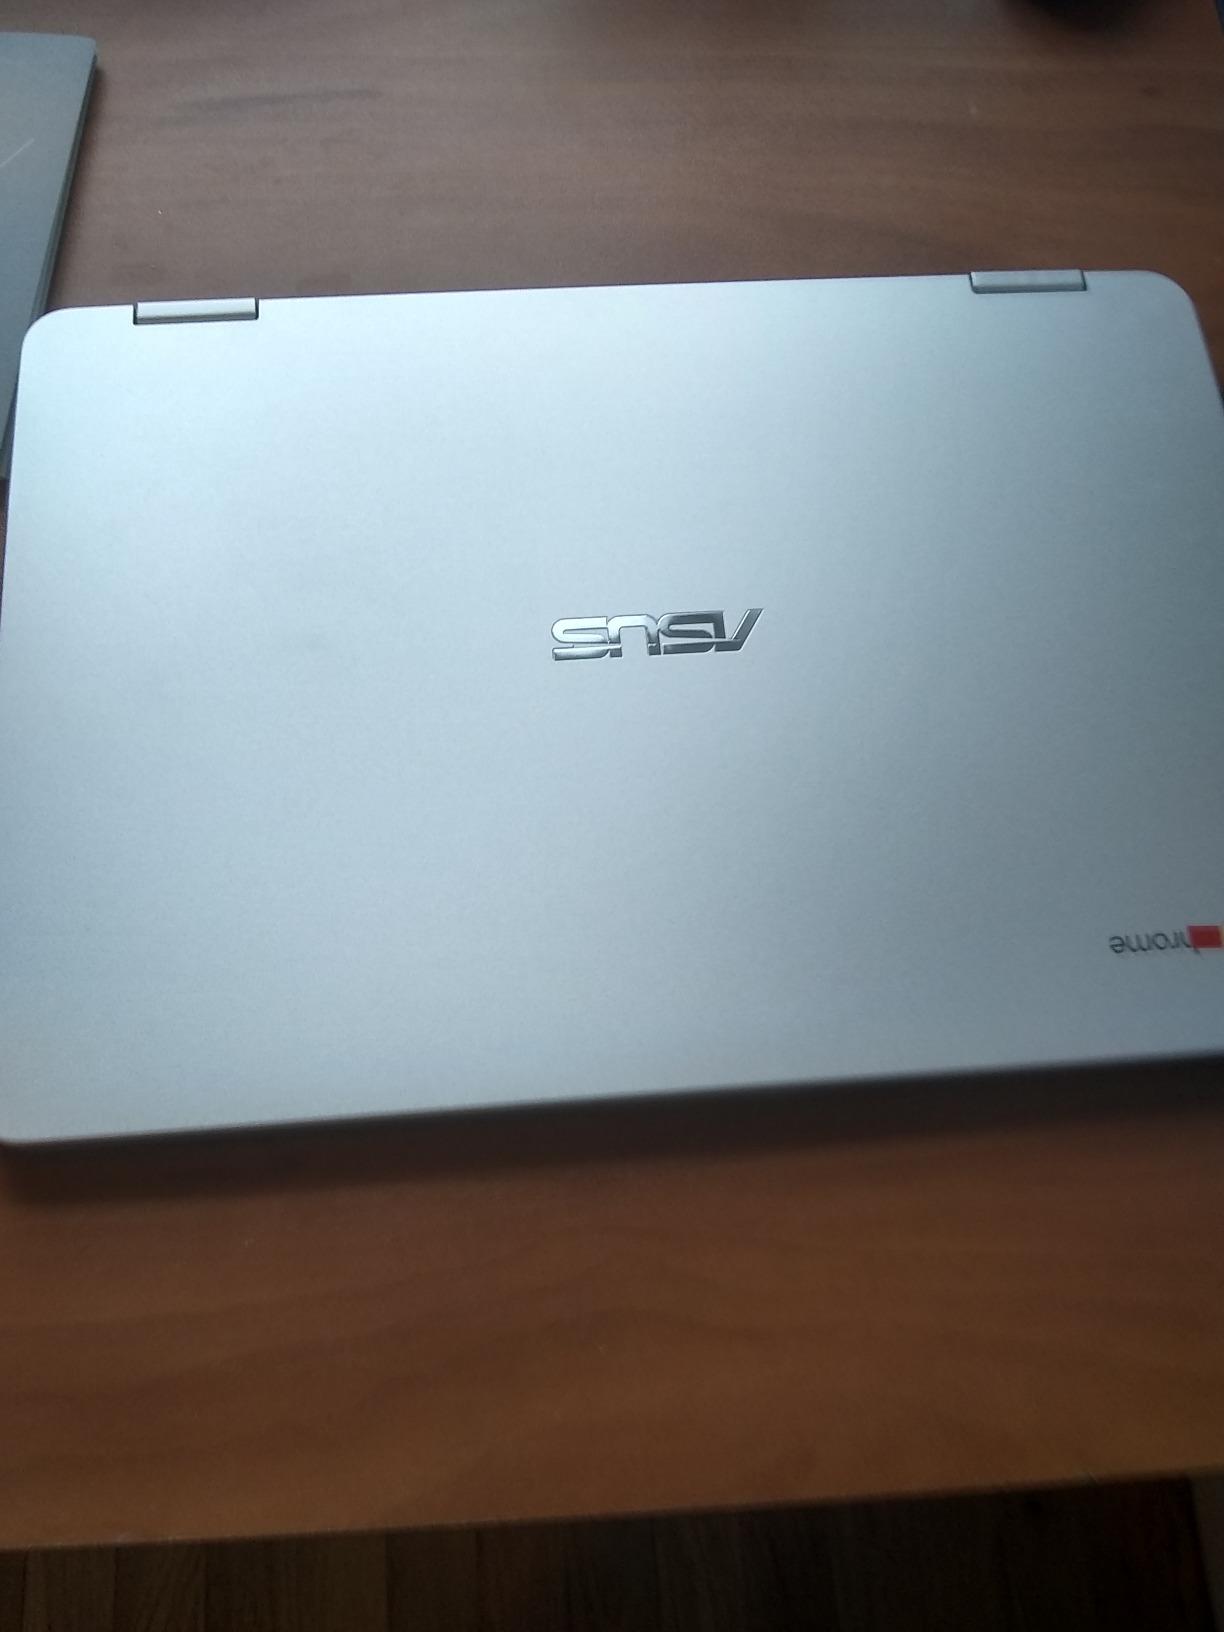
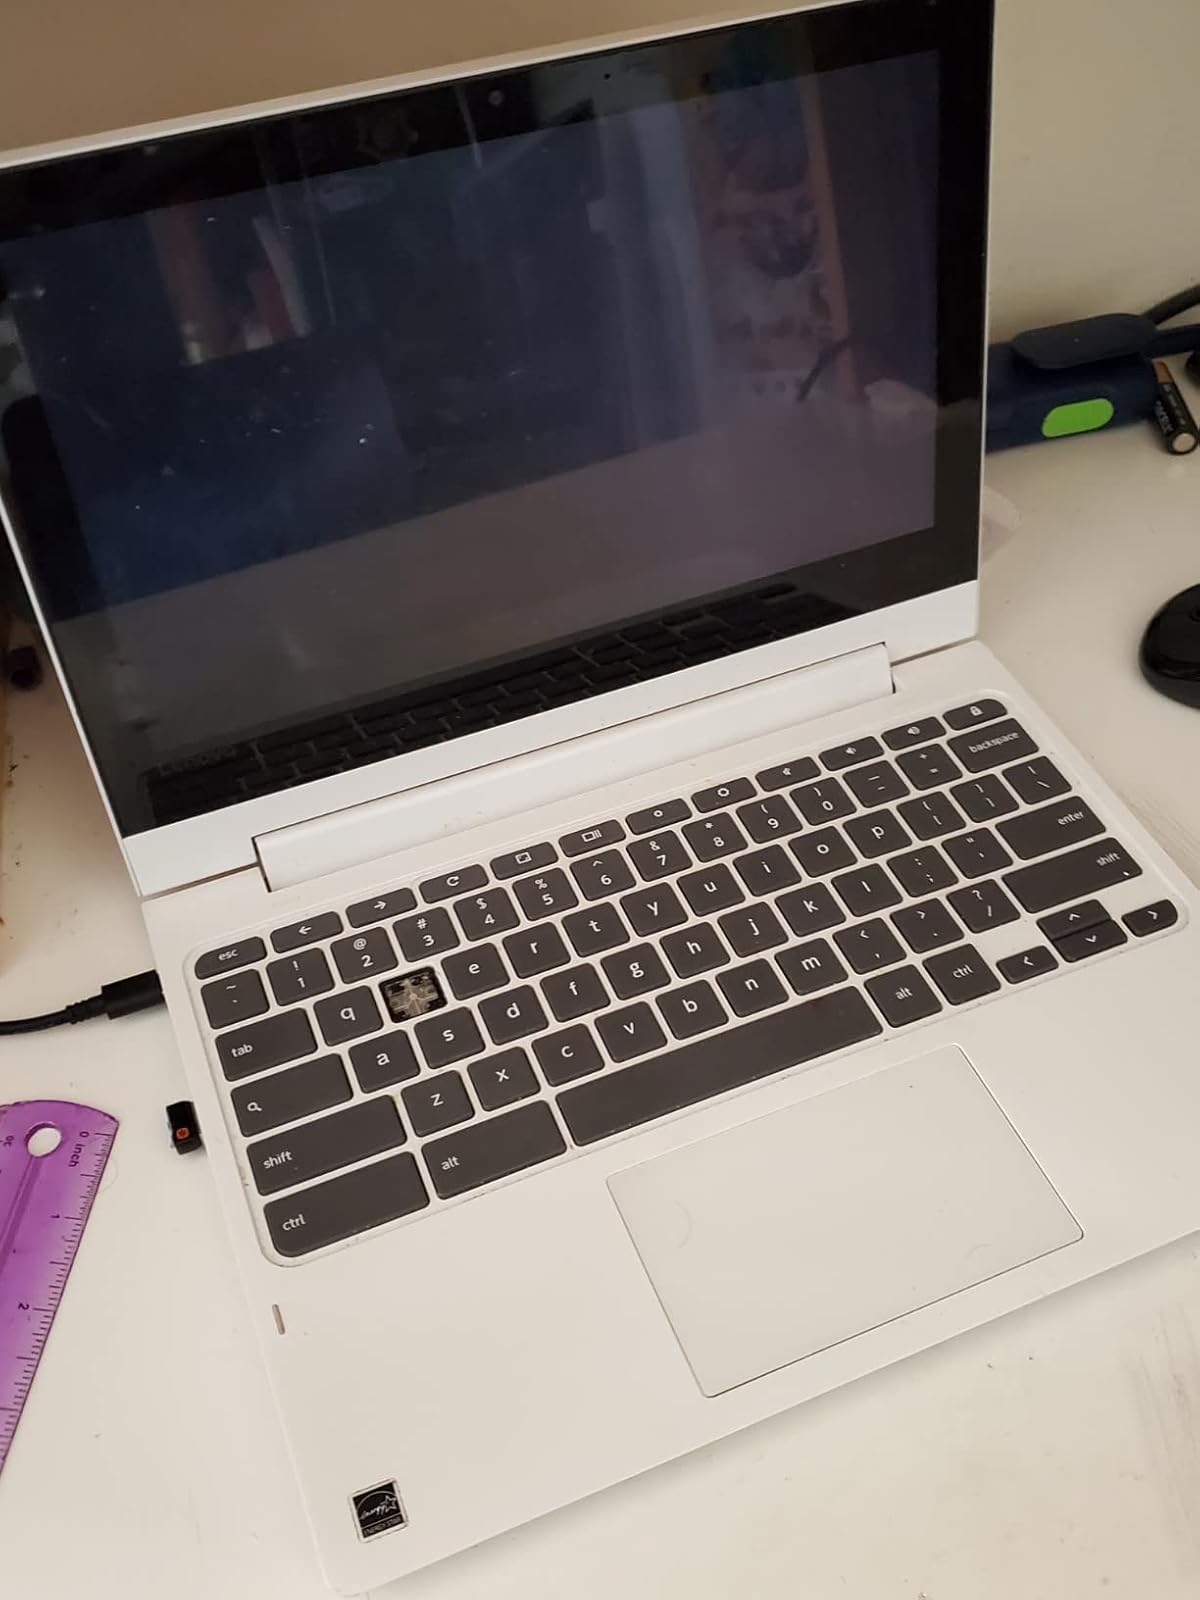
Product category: laptop
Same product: no